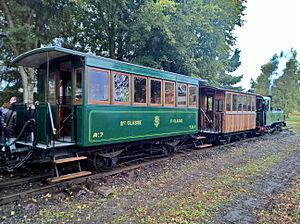
Voiture Horme-et-Buire N° ABf7 (1895) des Tramways des Deux-Sèvres dans le train inaugural du nouveau chemin de fer touristique
La gare de Crèvecœur-le-Grand est une gare ferroviaire française, fermée au service public, mais qui devient en 2016 l'origine d'un train touristique, située sur la commune de Crèvecœur-le-Grand.
Le musée des tramways à vapeur et des chemins de fer secondaires français est situé à côté de la gare de Valmondois, à Butry-sur-Oise dans le Val-d'Oise, à 30 km au nord de Paris. Ce musée présente une collection de véhicules ferroviaires des anciens chemins de fer départementaux, sauvegardés et remis en état par les bénévoles d'une association. De 1986 à 2017, il était possible de parcourir, certains jours, une petite ligne à voie métrique longue d'un kilomètre, dite « chemin de fer des impressionnistes », avec certains véhicules anciens du musée. Cependant, en novembre 2007, trois blocs de rocher décrochés de la colline sont tombés sur la voie. Le terminus de cette voie est devenu inaccessible du fait d'un éboulement. Les trains vapeur ne roulaient donc plus au-delà de la rue de Parmain, soit sur cinq cents mètres de ligne de 2008 à 2017. En 2017, le reste de la ligne est abandonné et déposé en fin d'année. Un nouveau site est en création dans l'Oise au départ de Crèvecœur-le-Grand. Un début d'exploitation a eu lieu sur 1,6 km en 2017.